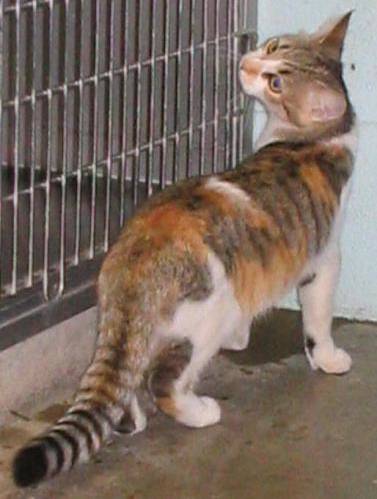
Label: cat